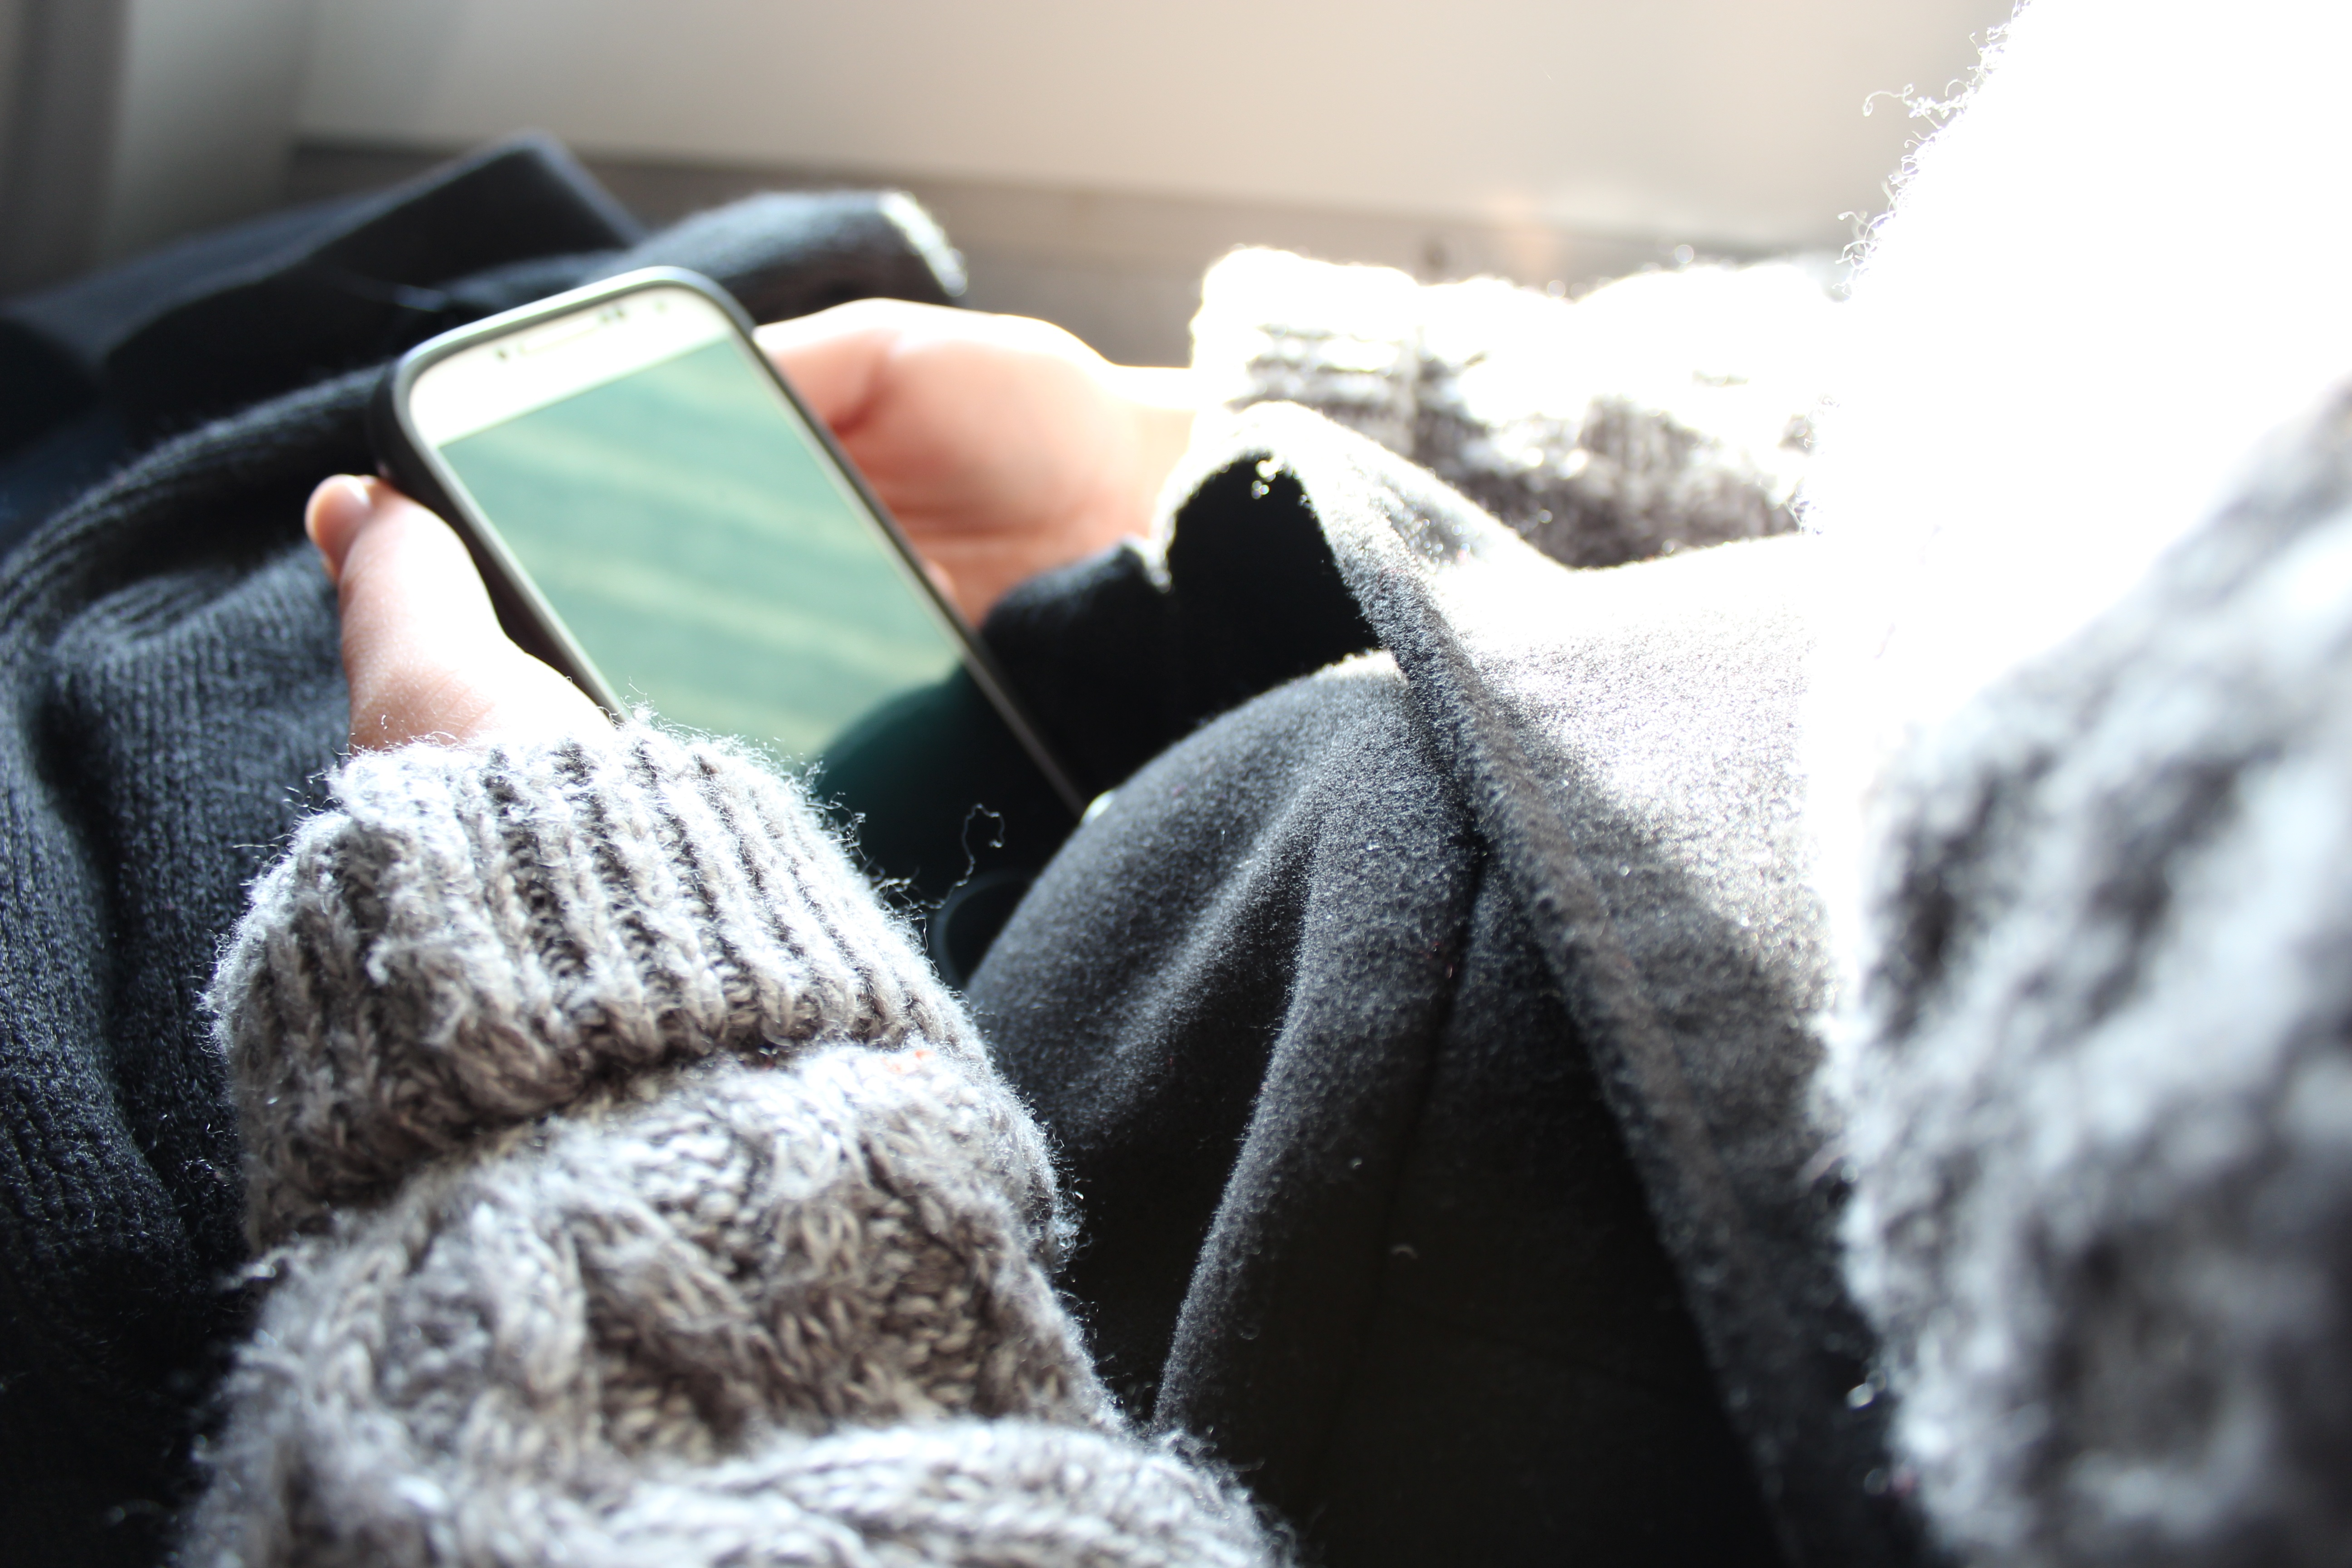
hand, snow, winter, white, leg, fur, sweater, close up, textile, footwear, cellphone, grief, tabitha, mont hwan, yearning